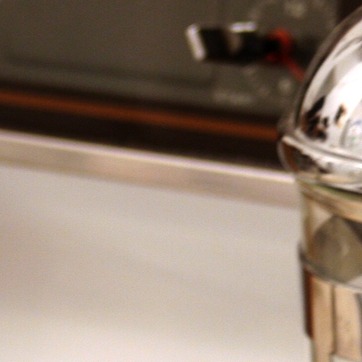
Material: metal